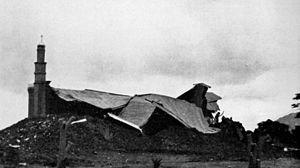
Le soulèvement de 1915 au Nyassaland est une rébellion contre le pouvoir colonial britannique au Nyassaland qui se produit en janvier 1915. Il est mené par John Chilembwe, un pasteur baptiste formé aux États-Unis, influencé par le millénarisme chrétien. La révolte prend naissance dans l'église de son village de Mbombwe, dans le sud-est du pays. Elle concerne essentiellement la classe moyenne africaine, et elle est alimentée par les griefs contre le système colonial, le travail forcé, la discrimination et les nouvelles espérances portées par la population après la Première Guerre mondiale.